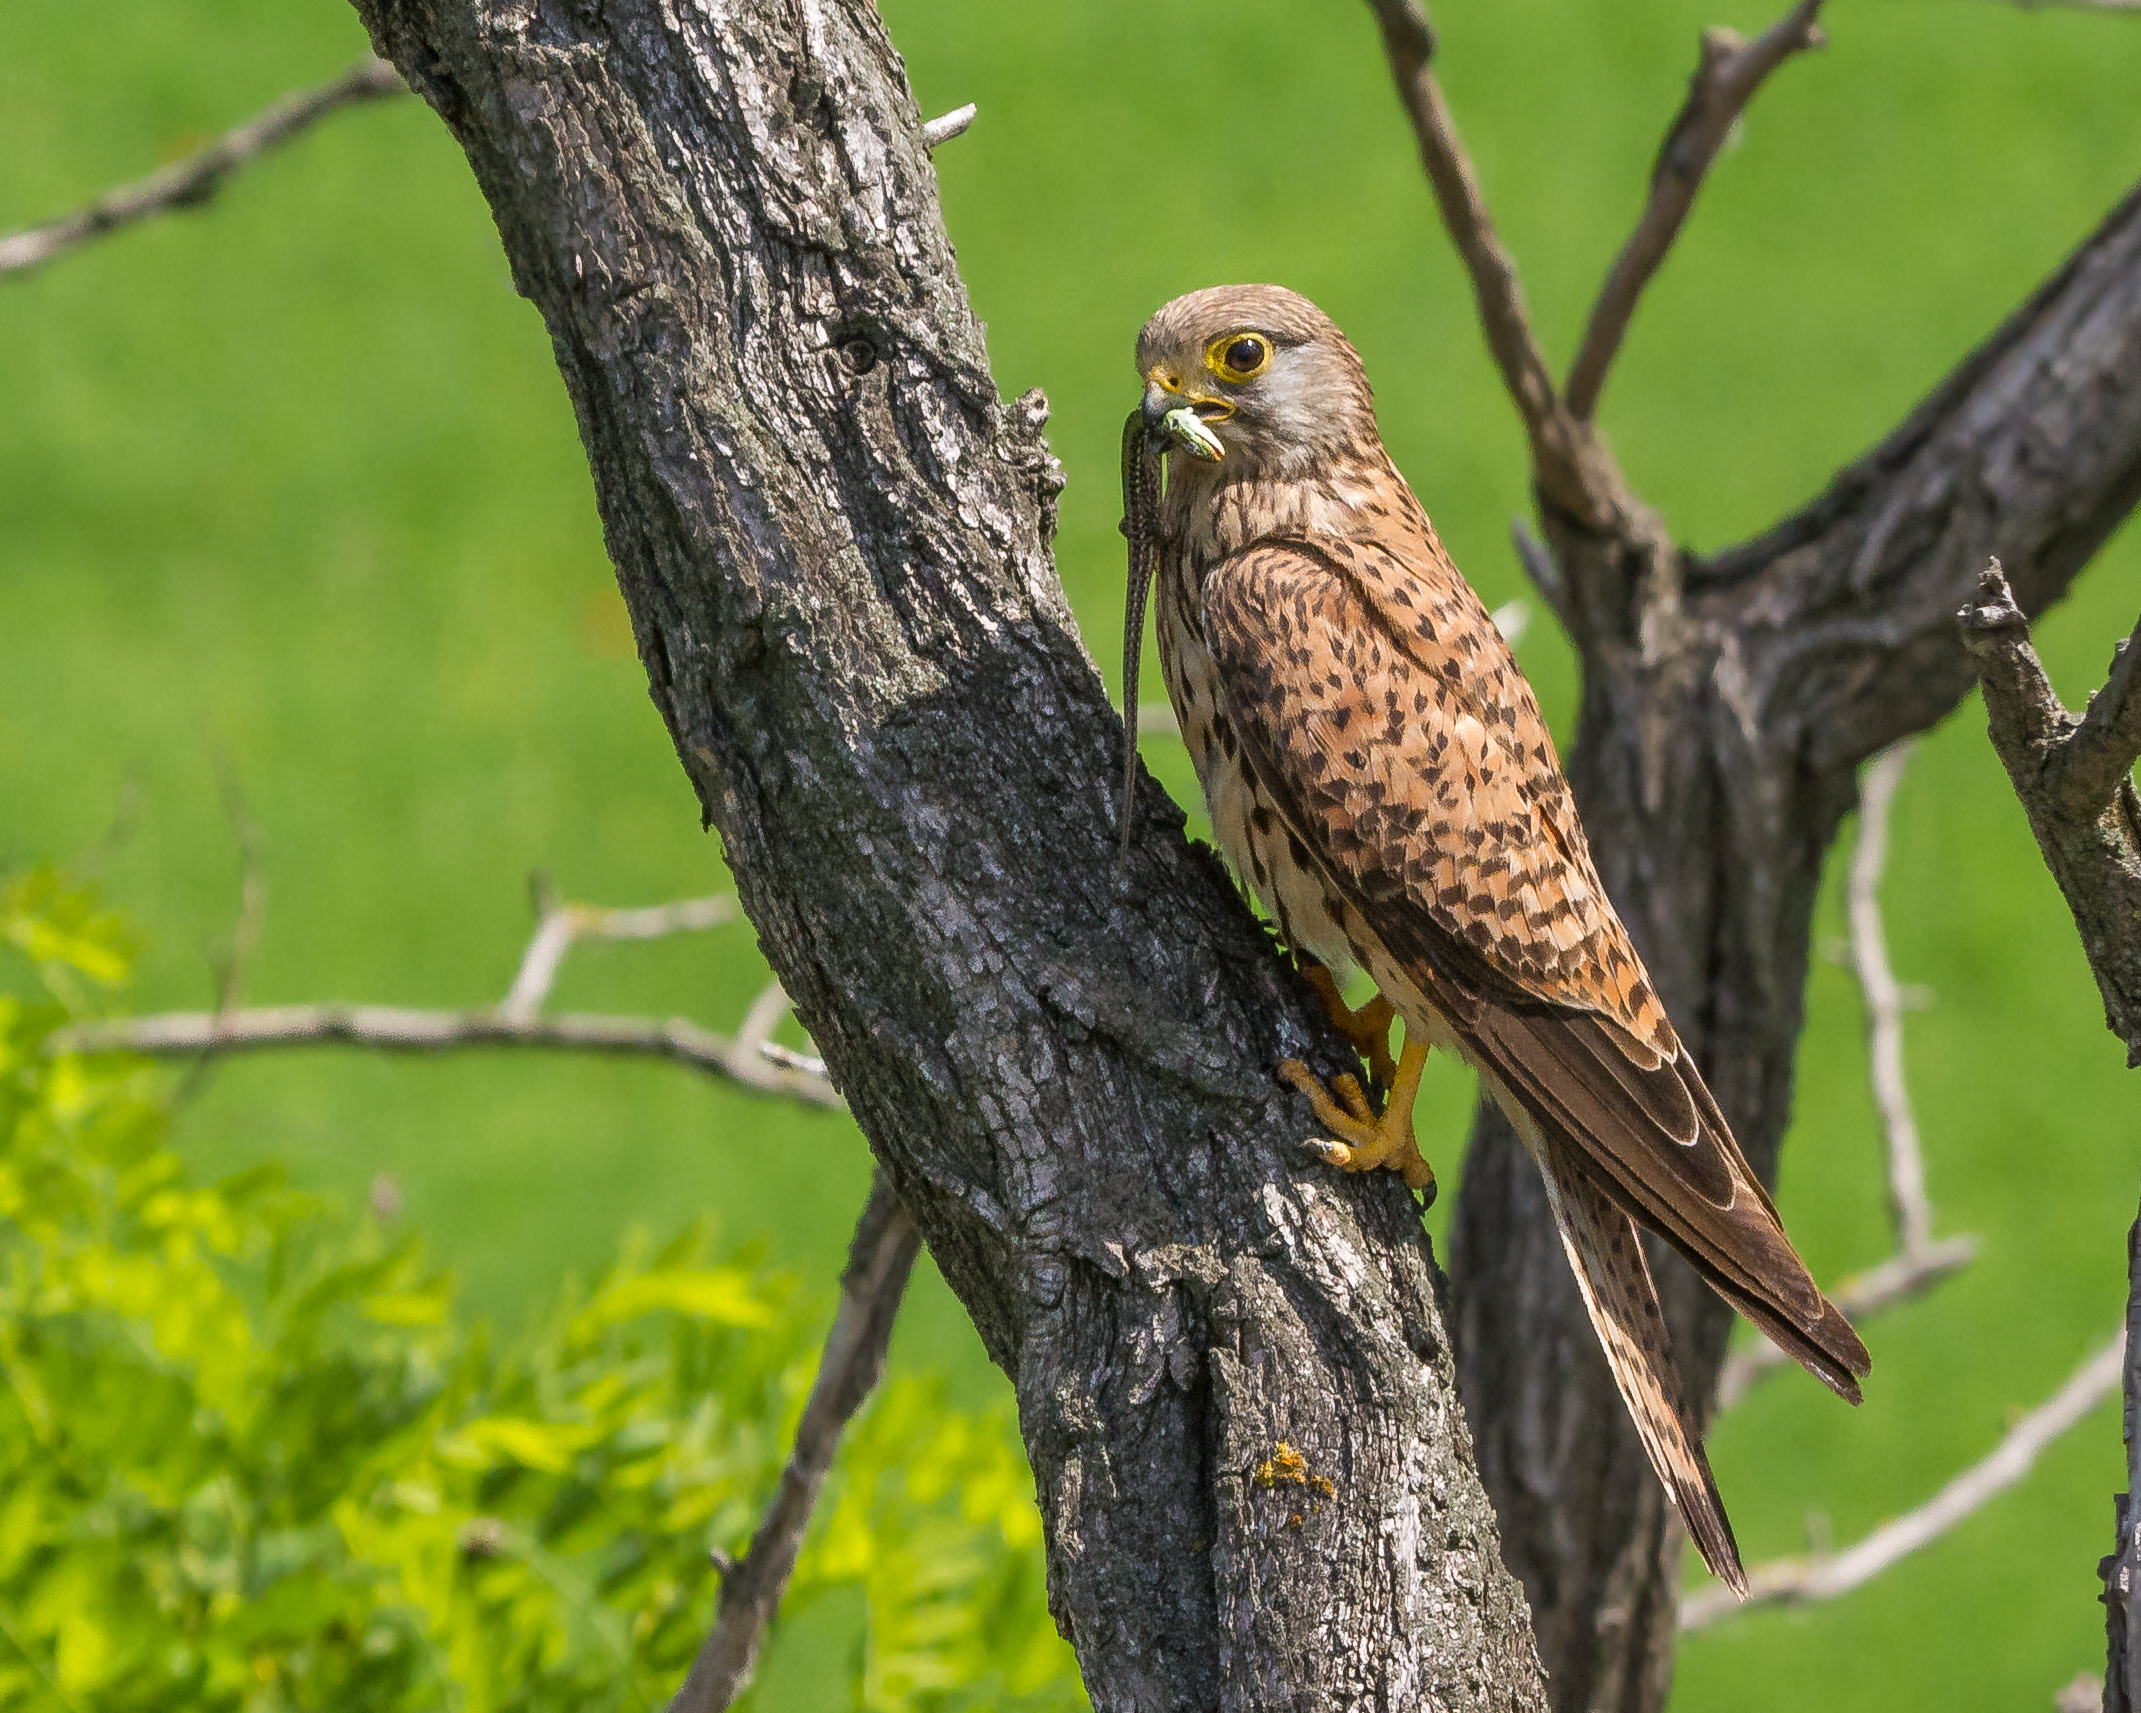
branch, bird, wildlife, beak, fauna, lizard, bird of prey, vertebrate, hungary, birdperfect, fledgling, kestrel, andymorffew, morffew, naturethroughthelens, eiap, perching bird